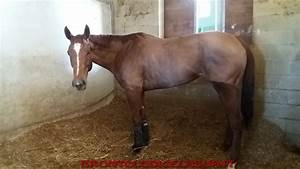
Label: horse